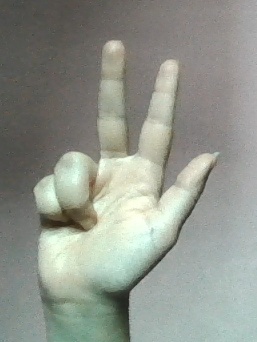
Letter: al